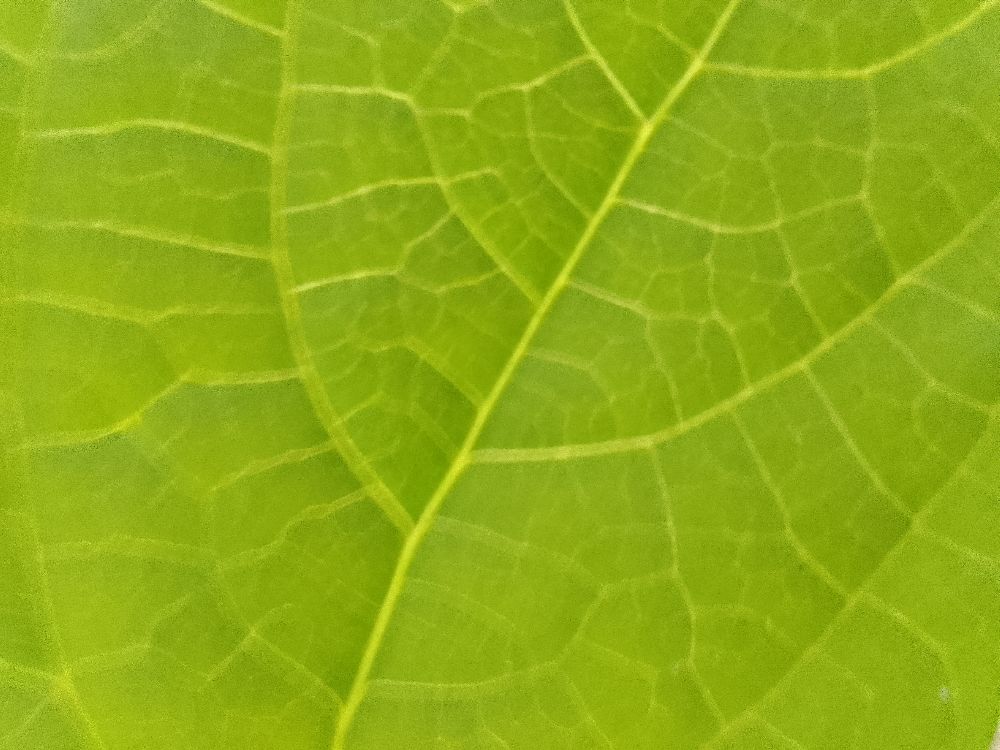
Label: healthy